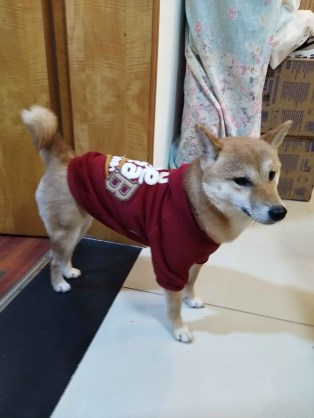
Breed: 1043-n000001-Shiba_Dog